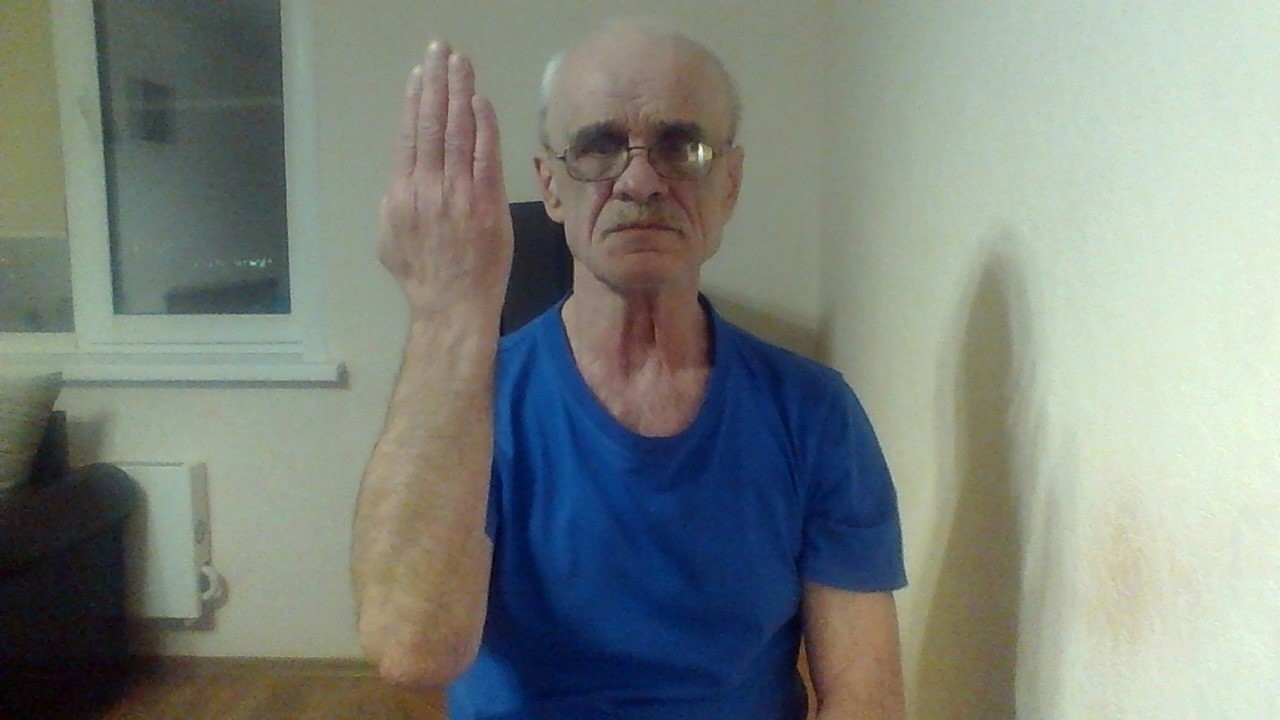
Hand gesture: stop_inverted